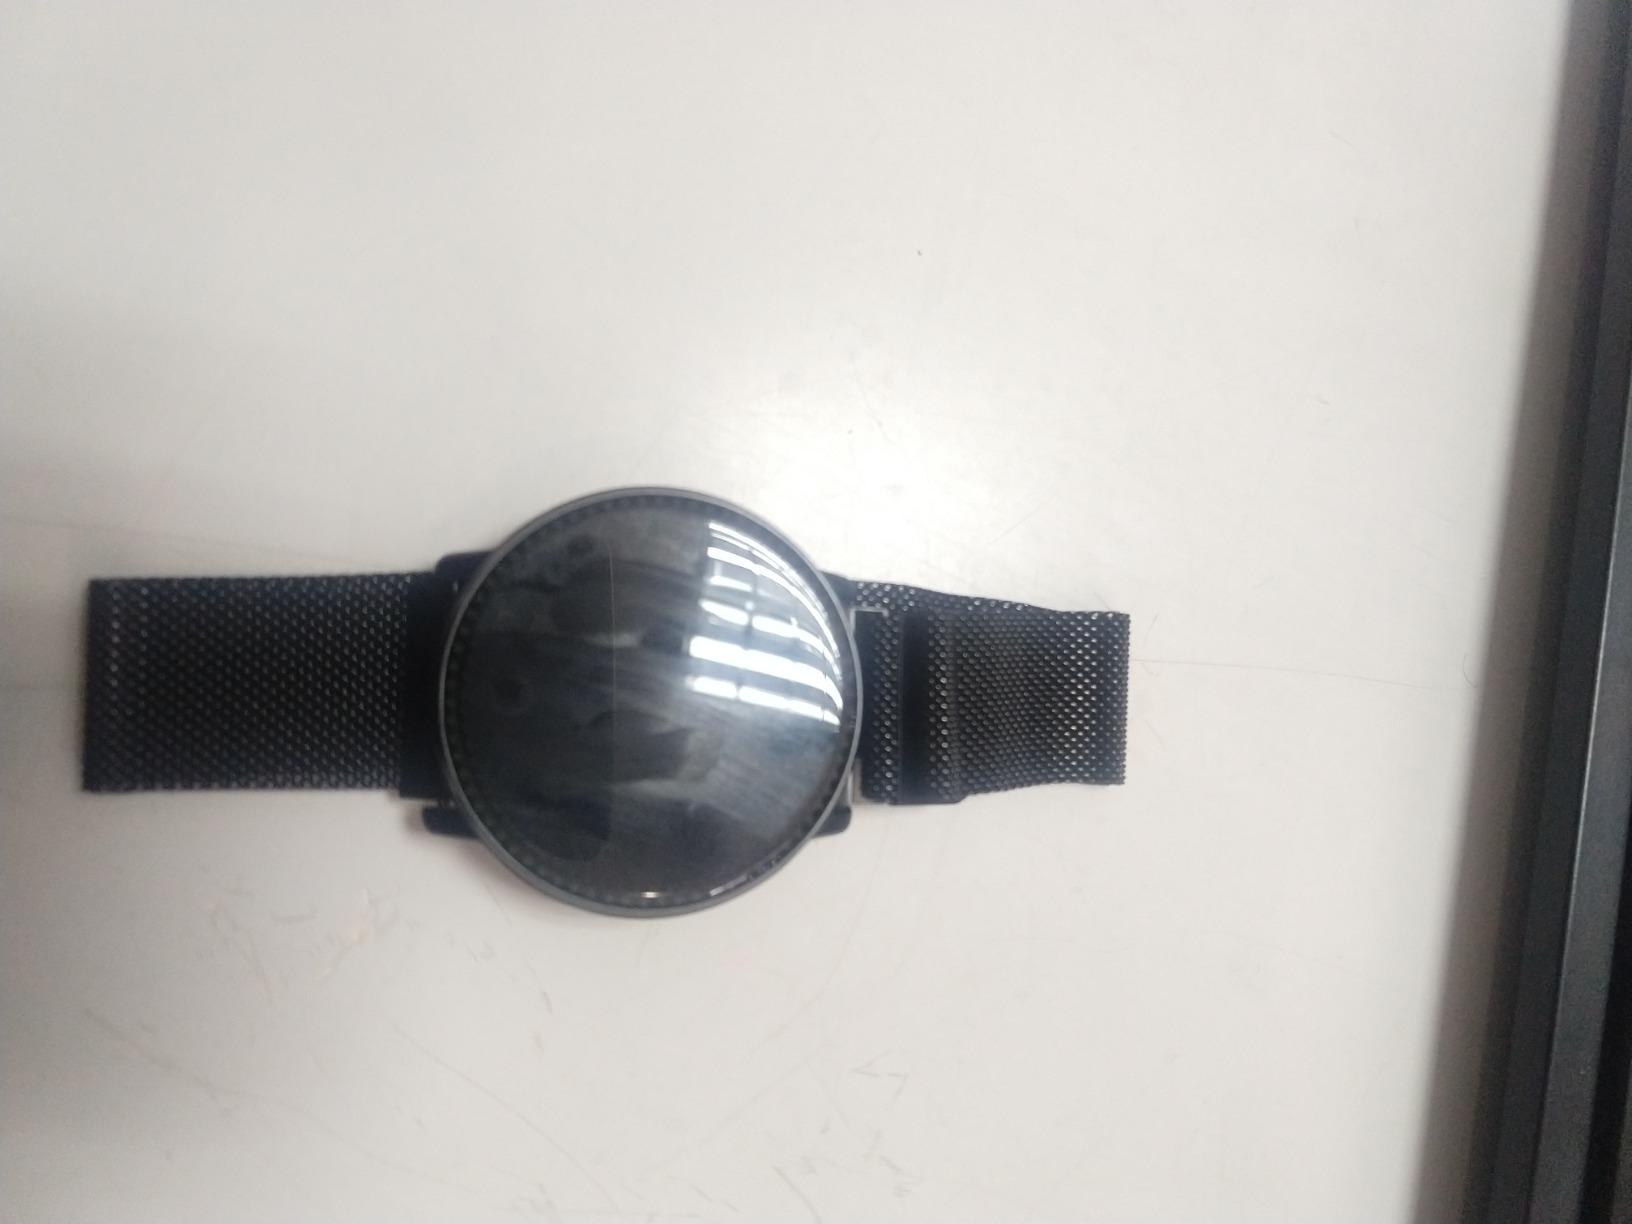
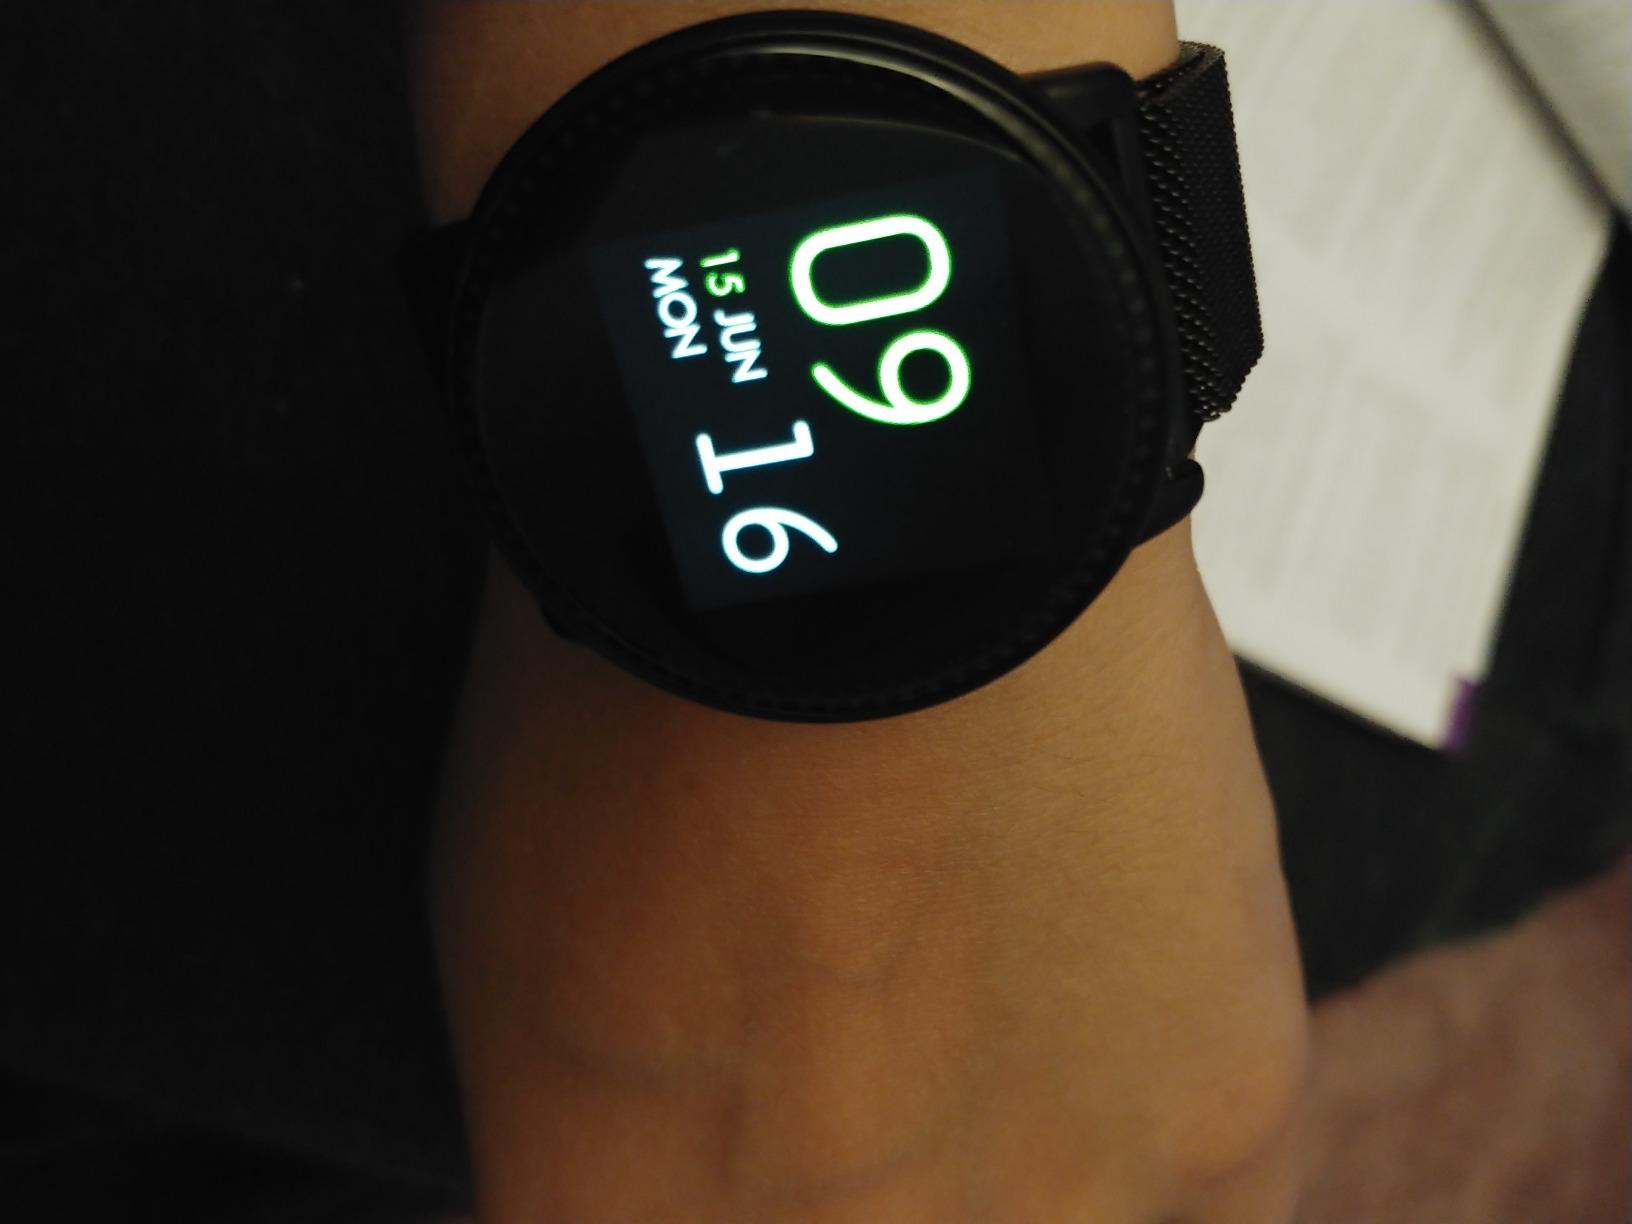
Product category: smartwatch
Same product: yes